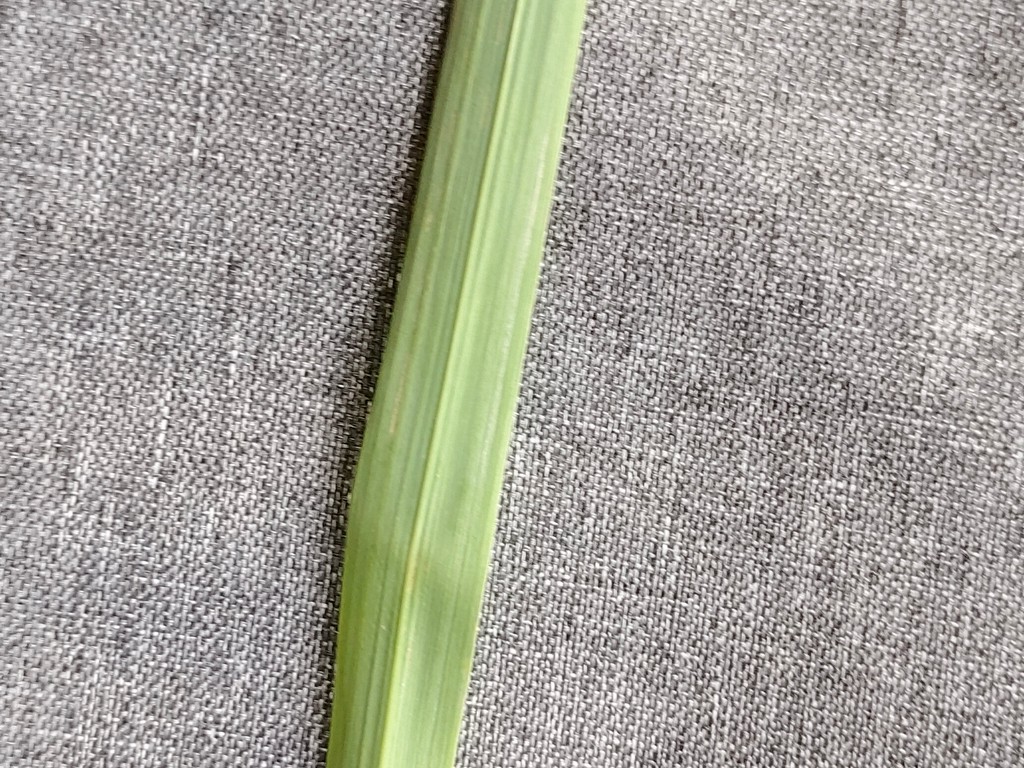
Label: Healthy